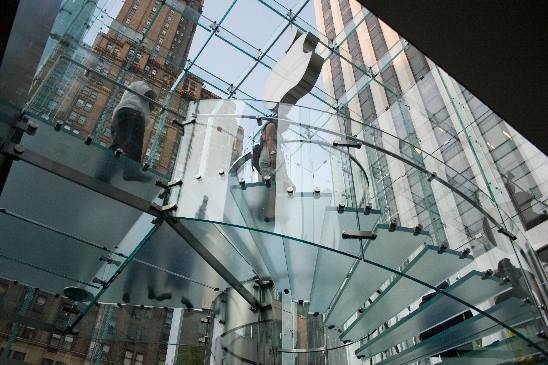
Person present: No